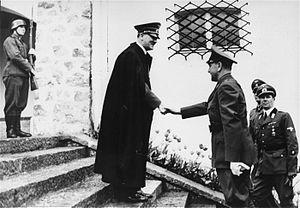
Le Front yougoslave englobe l'ensemble des opérations militaires conduites en Yougoslavie pendant la Seconde Guerre mondiale. Ce pays des Balkans devient un théâtre d'opérations du conflit mondial au printemps 1941. Le gouvernement yougoslave s'allie en effet à l'Allemagne nazie fin mars, mais il est renversé par un coup d'État deux jours plus tard. En réaction, les forces de l'Axe envahissent le royaume le 6 avril. La Yougoslavie est ensuite démembrée, et son territoire annexé ou occupé par l'Allemagne, l'Italie, la Hongrie et la Bulgarie. Deux parties du pays deviennent des États « indépendants » : la Croatie, où le mouvement fasciste des Oustachis est mis au pouvoir et installe une dictature particulièrement meurtrière, et la Serbie, où est proclamé un gouvernement collaborateur.
Les crimes commis par l'État indépendant de Croatie sont l'ensemble des exactions, persécutions, déportations et massacres de masse perpétrés entre 1941 et 1945 par les Oustachis, au pouvoir dans l'État indépendant de Croatie. État-satellite créé par le Troisième Reich et ses alliés, ce dernier se fonde dès ses origines sur une politique de « croatisation » forcée. Le but fondamental de la politique oustachie est de créer un État croate ethniquement pur dont doivent être éliminés tous les éléments qui y font barrage : Serbes, Juifs, et ultérieurement les Roms.
Ante Pavelić est un homme d'État croate. Fondateur des Oustachis, un mouvement nationaliste croate de type fasciste, il est de 1941 à 1945 le dirigeant de l’État indépendant de Croatie allié de l'Axe pendant la Seconde Guerre mondiale.
Adolf Hitler [ˈadɔlf ˈhɪtlɐ] est un idéologue et homme d'État allemand, né le 20 avril 1889 à Braunau am Inn en Autriche-Hongrie et mort par suicide le 30 avril 1945 à Berlin. Fondateur et figure centrale du nazisme, il prend le pouvoir en Allemagne en 1933 et instaure une dictature totalitaire, impérialiste, antisémite et raciste désignée sous le nom de Troisième Reich.